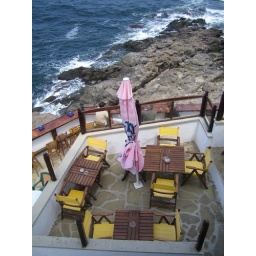
looking out of the window of our room was one of the best restuarants in Sozopol, and a great view of the ocean